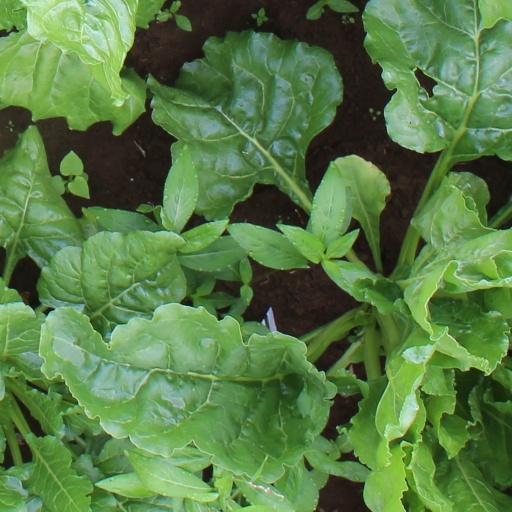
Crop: sugar beet